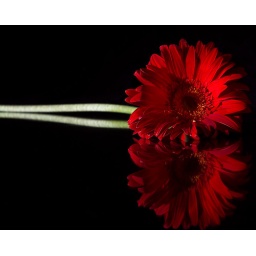
red flower, against black background with reflection